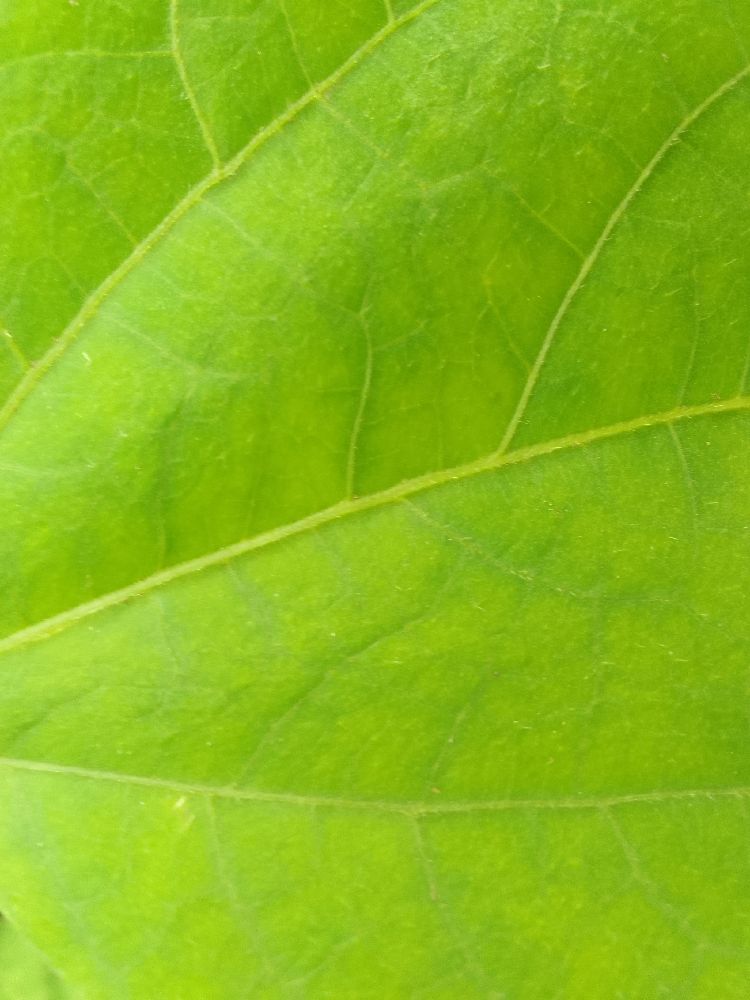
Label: healthy